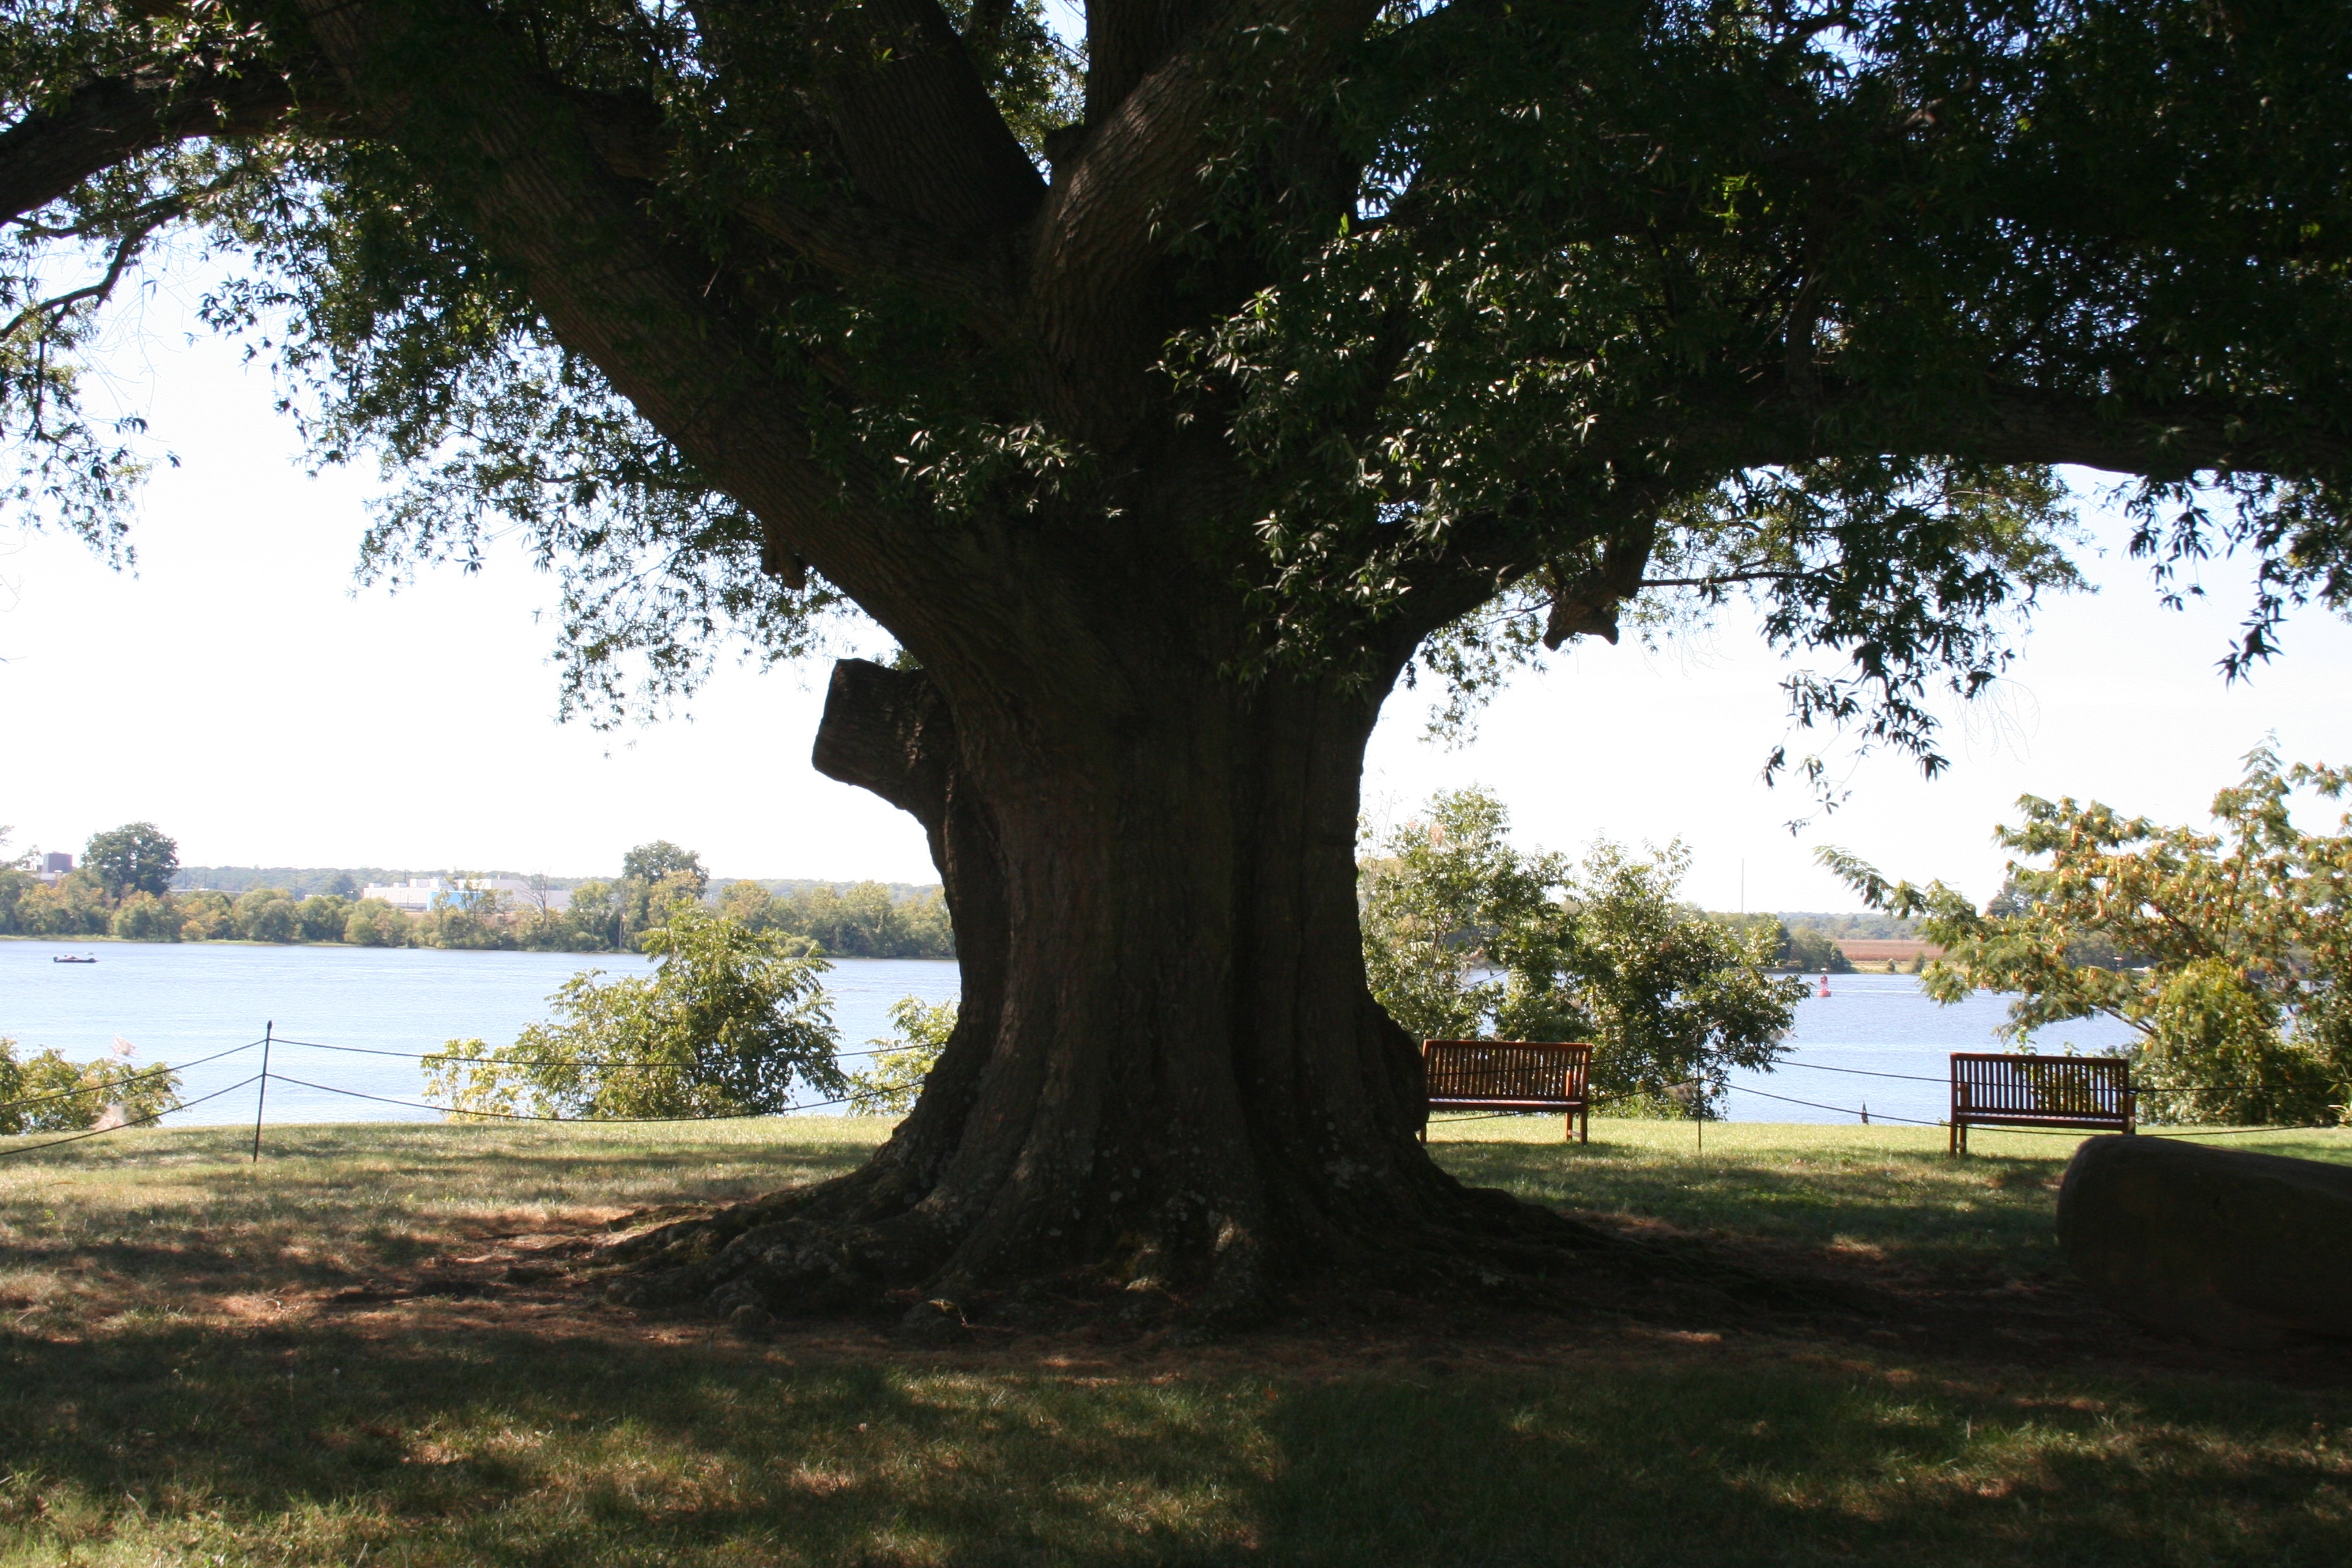
tree, nature, plant, flower, park, botany, garden, estate, old tree, woody plant, arecales, shirley plantation, jams river